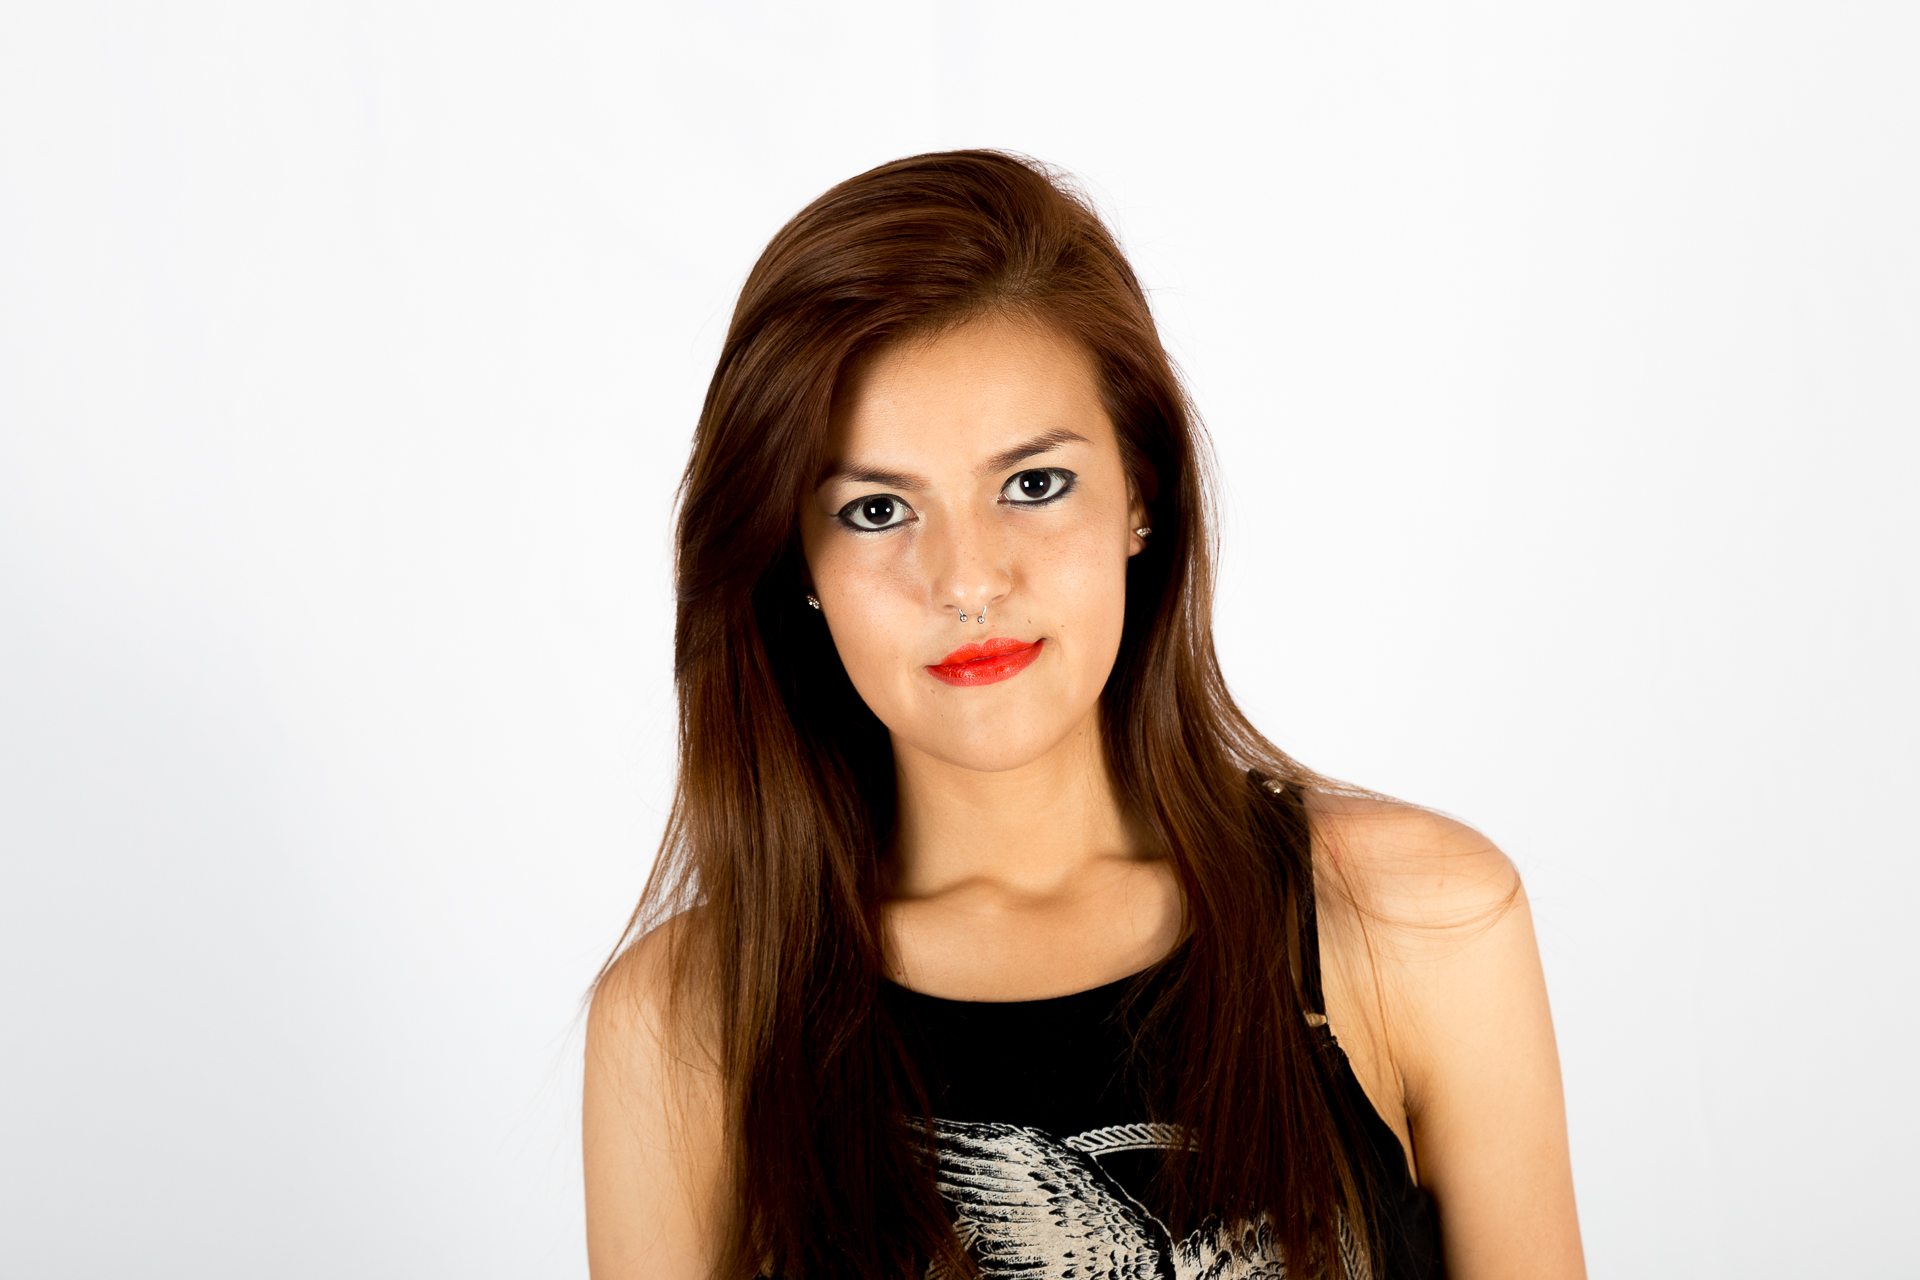
girl, hair, photography, photo, singer, portrait, model, canon, studio, fashion, lady, lip, hairstyle, long hair, black hair, face, eye, head, skin, beauty, foto, sexy, argentina, canoneos6d, rodrigoparedes, buenosaires, 160378, www160378com, canonef1635mmf28liiusm, canonef24105mmf4lisusm, studiolights, studioshots, andrea, photo shoot, brown hair, portrait photography, supermodel